Syrian Electronic Army

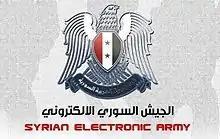
Syrian Electronic Army logo

The Syrian Electronic Army (SEA) was a group of computer hackers which first surfaced online in 2011 to support the government of former Syrian President Bashar al-Assad. Using spamming, website defacement, malware, phishing, and denial-of-service attacks, it has targeted terrorist organizations, political opposition groups, western news outlets, human rights groups and websites that are seemingly neutral to the Syrian conflict. It has also hacked government websites in the Middle East and Europe, as well as US defense contractors. , the SEA has been "the first Arab country to have a public Internet Army hosted on its national networks to openly launch cyber attacks on its enemies".